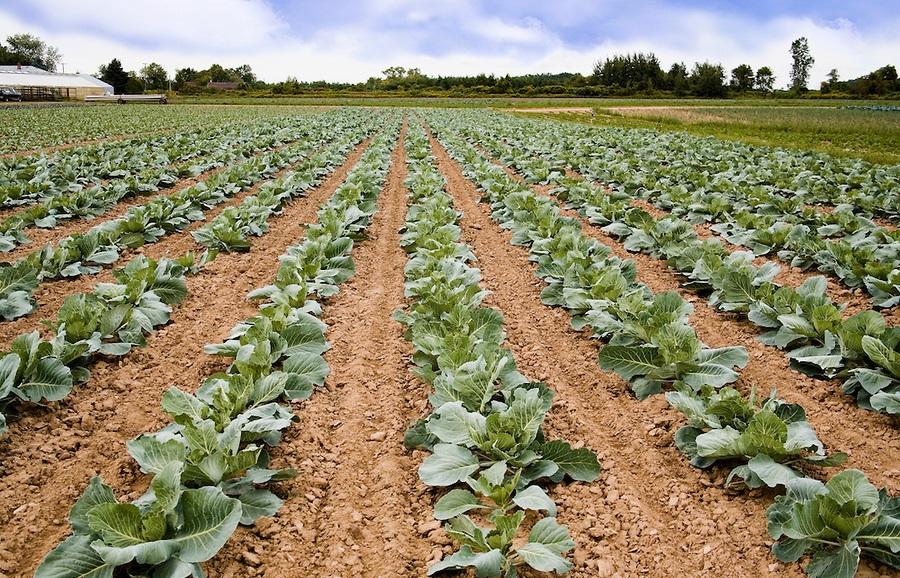
Miti ya kabichi imepangwa kwa mpangilio mzuri shambani ikikua kwa afya katika mazingira yaliyozibitiwa kwa kutumia mbinu za kisasa za viwandani, ili kuongeza uzalishaji  na ubora wa mazao.